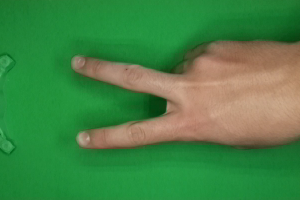
Label: scissors